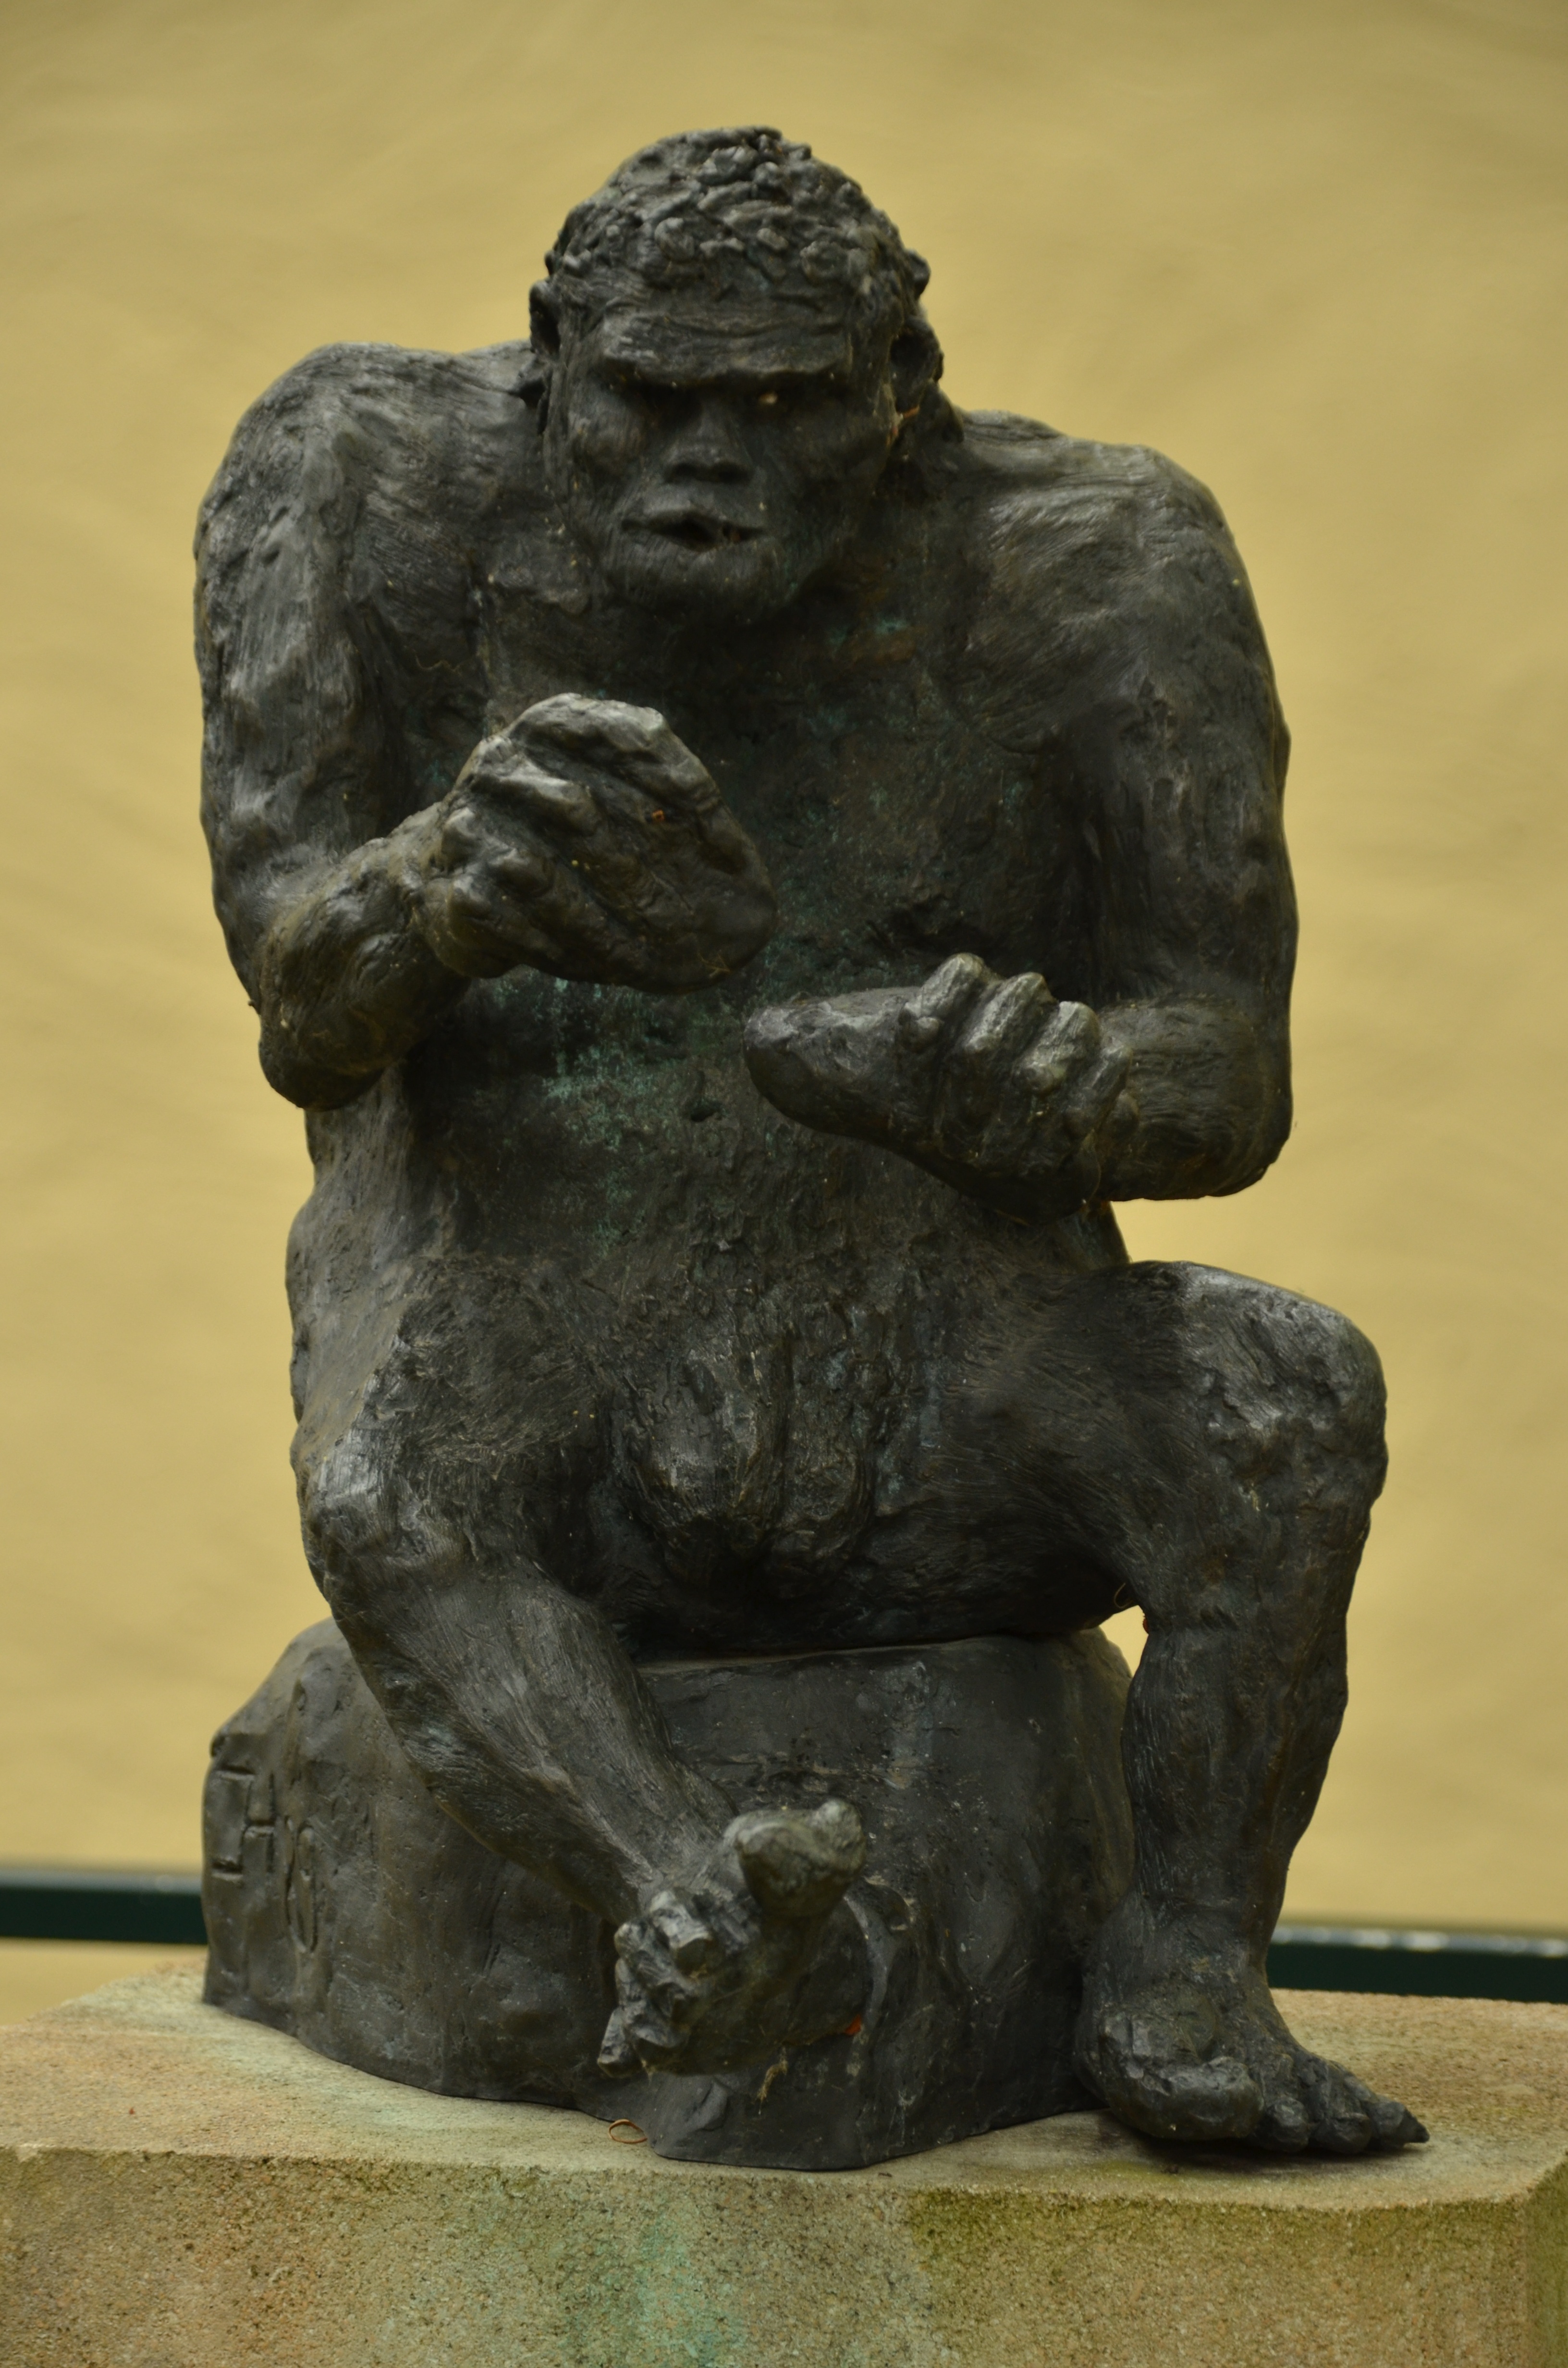
man, monument, statue, monkey, material, sculpture, art, temple, evolution, bronze, image, development, bronze sculpture, ancient history, apeman